Effects of climate change

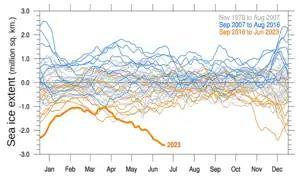
Reporting the reduction in Antarctic sea ice extent in mid 2023, researchers concluded that a "regime shift" may be taking place "in which previously important relationships no longer dominate sea ice variability".

Sea ice reflects 50% to 70% of the incoming solar radiation back into space. Only 6% of incoming solar energy is reflected by the ocean. As the climate warms, the area covered by snow or sea ice decreases. After sea ice melts, more energy is absorbed by the ocean, so it warms up. This ice-albedo feedback is a self-reinforcing feedback of climate change. Large-scale measurements of sea ice have only been possible since satellites came into use.